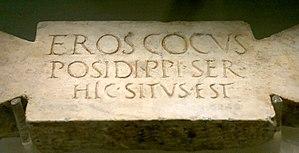
Stèle funéraire d'un cuisinier, inscription latine
Le musée des Thermes de Dioclétien, ou musée des Thermes est le siège historique du Musée national romain, installé dans les salles des thermes de Dioclétien, à Rome. Depuis la réorganisation du musée, en 1990, le bâtiment des thermes est devenu l'un des quatre lieux d'exposition de ce grand ensemble muséal.